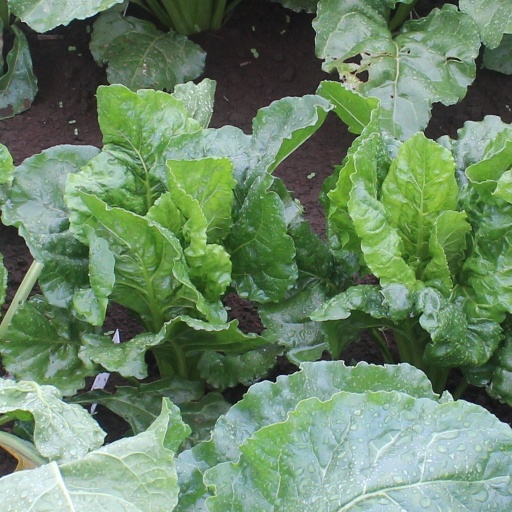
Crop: sugar beet